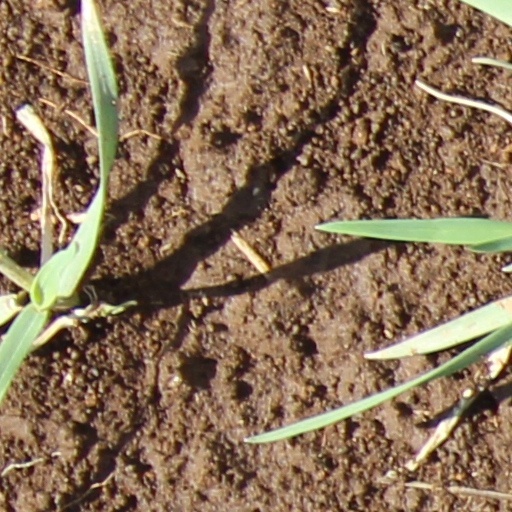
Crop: wheat